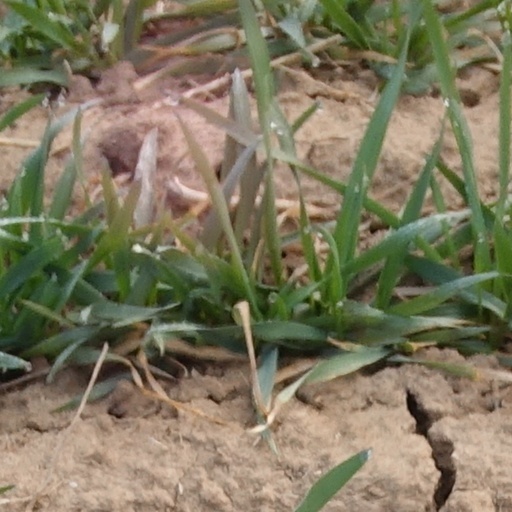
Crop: wheat